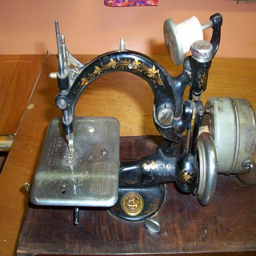
person -- as they say we have come a long way .